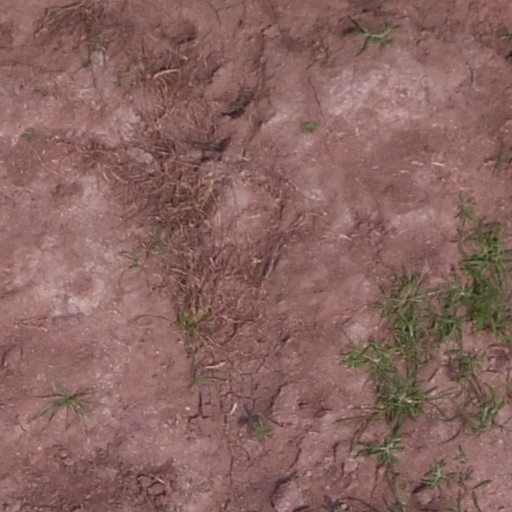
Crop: maize; corn